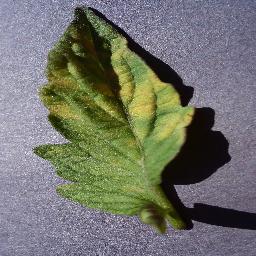
Label: Tomato___Leaf_Mold